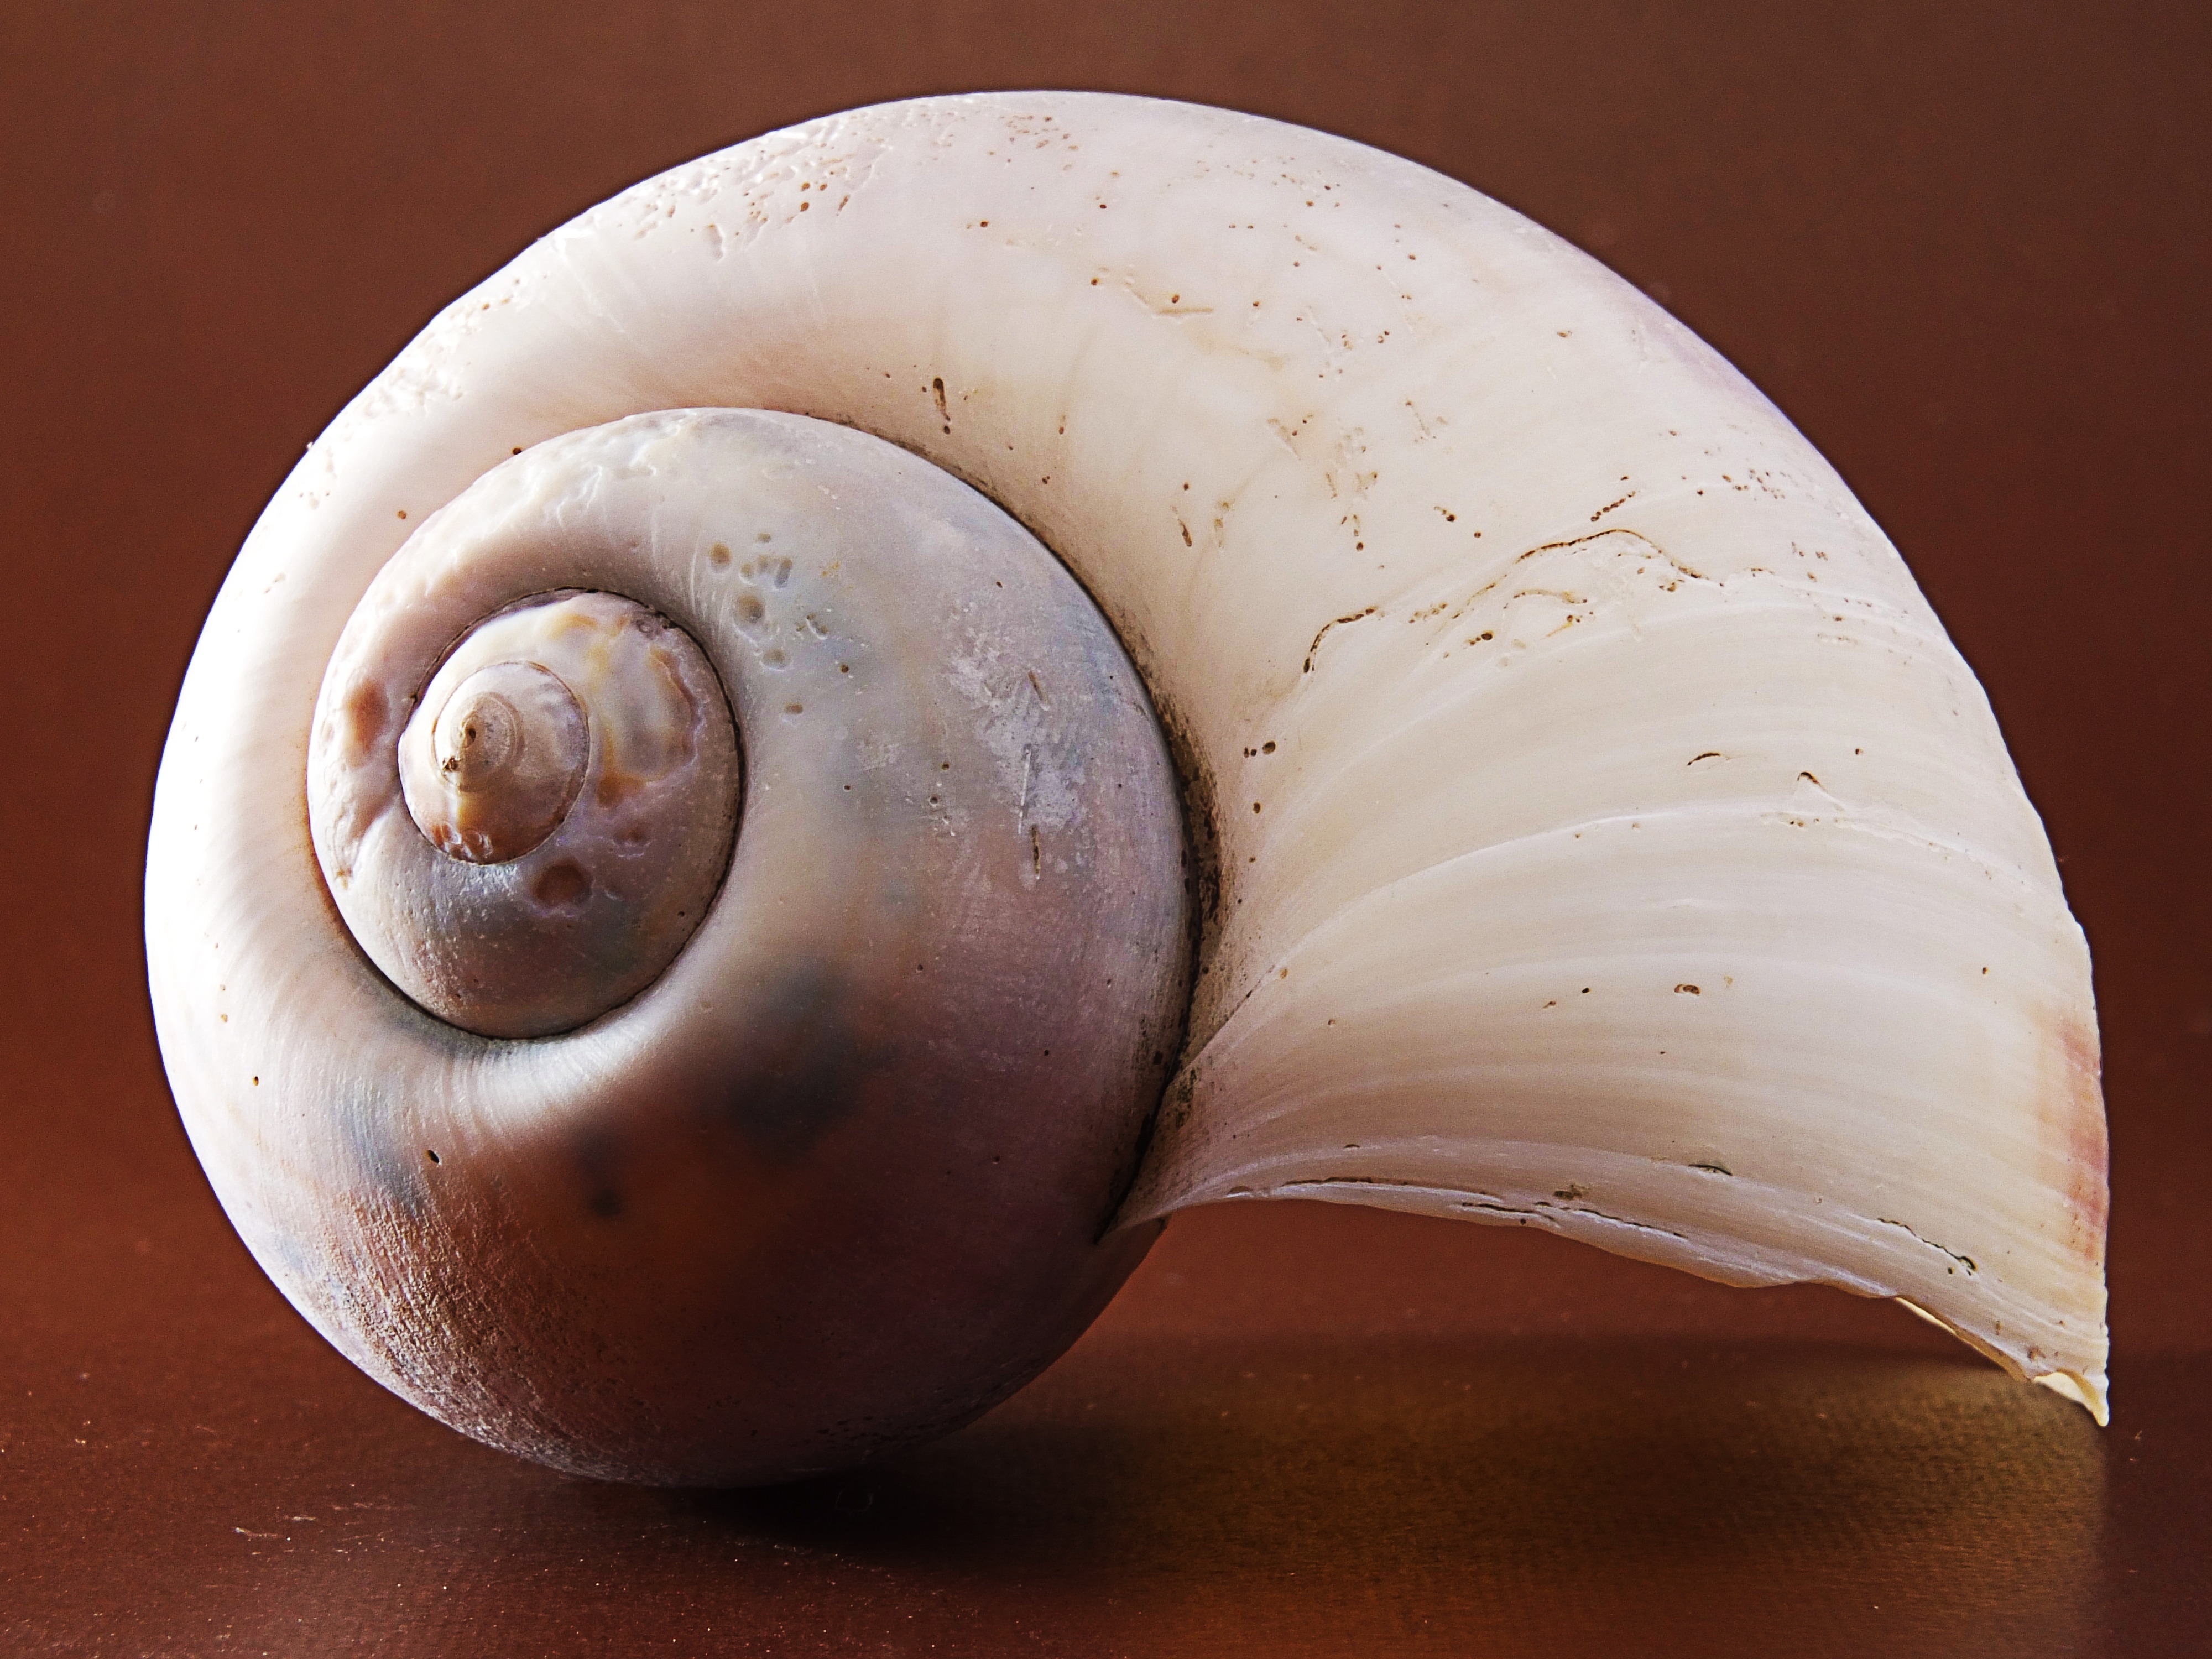
ceramic, brown, close, material, invertebrate, seashell, conch, close up, snail, macro photography, snail shell, sea snail, snails and slugs, nautilida